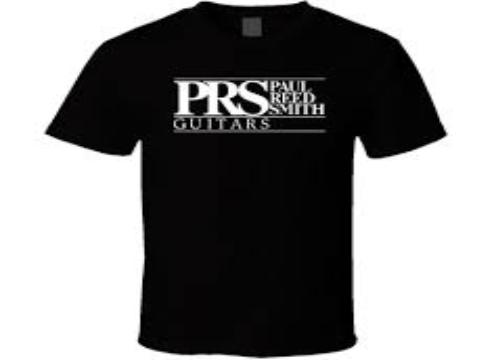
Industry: Leisure